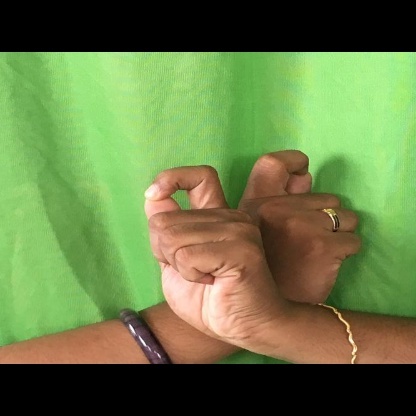
Mudra: Berunda